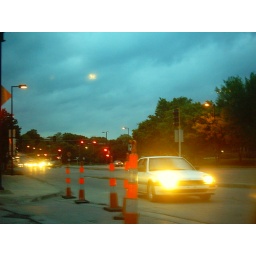
A boy in this car flipped me off. That is what I get for not turning the flash off.